Hakea microcarpa

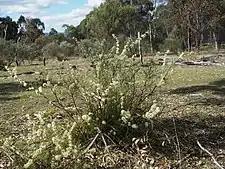
"H. microcarpa" growth habit, near Tenterfield

"Hakea microcarpa" was first formally described in 1810 by Robert Brown and the description was published in "Transactions of the Linnean Society of London". The specific epithet ("microcarpa") is a derived from the ancient Greek words "mikros" (μικρός) meaning "small" and "karpos" (καρπός) meaning "fruit", referring to the small fruit.